Sluggy Freelance

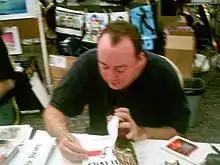
Pete Abrams at Dragon*Con in 2007.

Pete Abrams (born August 4, 1970) is the writer and illustrator of "Sluggy Freelance". Abrams said in an interview that he went to The Kubert School but was unable to get into the comics industry after school. Instead he got a job as a web designer, and started "Sluggy Freelance" as a creative outlet. He did not believe the attention span on the Internet was long enough for the kind of elaborate graphic novels he was used to drawing, so instead he went for a daily, quickly drawn strip. "Sluggy" eventually became so successful that it is now his full-time job, and he is reputed to be the first person to make a living at drawing webcomics.